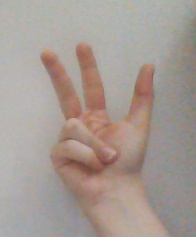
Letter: al